JR Ogura Station

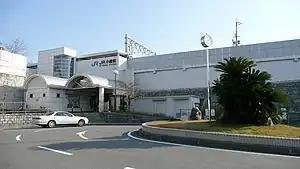
JR Ogura Station in January 2008

is a train station Uji, Kyoto Prefecture, Japan, operated by West Japan Railway Company (JR West). It is the closest station on the JR lines to the old Nintendo Uji Ogura Plant, which is the site of the Nintendo Museum.